Responsible Parenthood and Reproductive Health Act of 2012

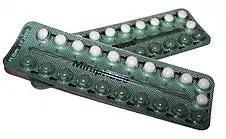
Birth control pill

The UP School of Economics argues, in contrast, that there is lack of access especially for poor people, because contraceptive use is extremely low among them and "among the poorest families, 22% of married women of reproductive age express a desire to avoid pregnancies but are still not using any family planning method". They say that lack of access leads to a number of serious problems which demand attention: (1) "too many and too spaced children raises the risk of illness and premature deaths (for mother and child alike)," (2) "the health risks associated with mistimed and unwanted pregnancies are higher for adolescent mothers, as they are more likely to have complications during labor," (3) women who have mistimed pregnancies are "constrained to rely more on public education and health services and other publicly provided goods and services", further complicating limited public resources, (4) families are not able to achieve their desired family size. Thus the UP economists "strongly and unequivocally support" the thrust of the bill to enable "couples and individuals to decide freely and responsibly the number and spacing of their children and to have the information and means to carry out their decisions". Proponents argue that government-funded access is the key to breaking the inter-generational poverty that many people are trapped in.